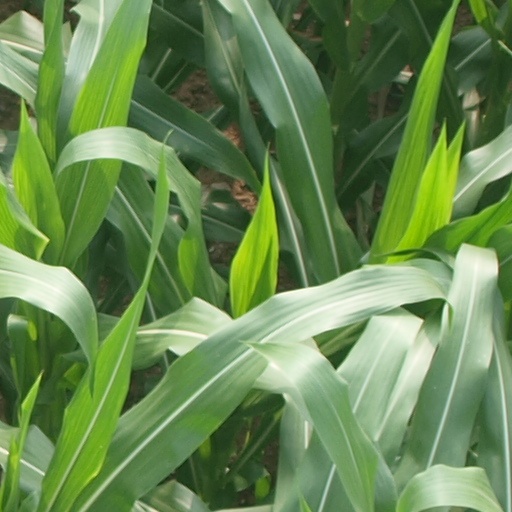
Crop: maize; corn